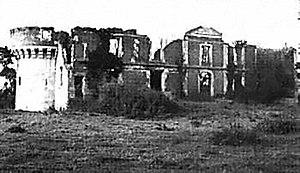
Château de Houlbec vers 1960
Le manoir d'Houlbec, aussi dénommé château d'Houlbec, est un édifice des XVᵉ, XVIᵉ et XVIIIᵉ siècles situé à Saint-Pierre-en-Auge, dans le département du Calvados et la région Normandie. Il fait l'objet d'une inscription au titre des Monuments historiques depuis le 10 novembre 1993.
Houlbec-près-le-Gros-Theil est une ancienne commune française située dans le département de l'Eure en région Normandie.